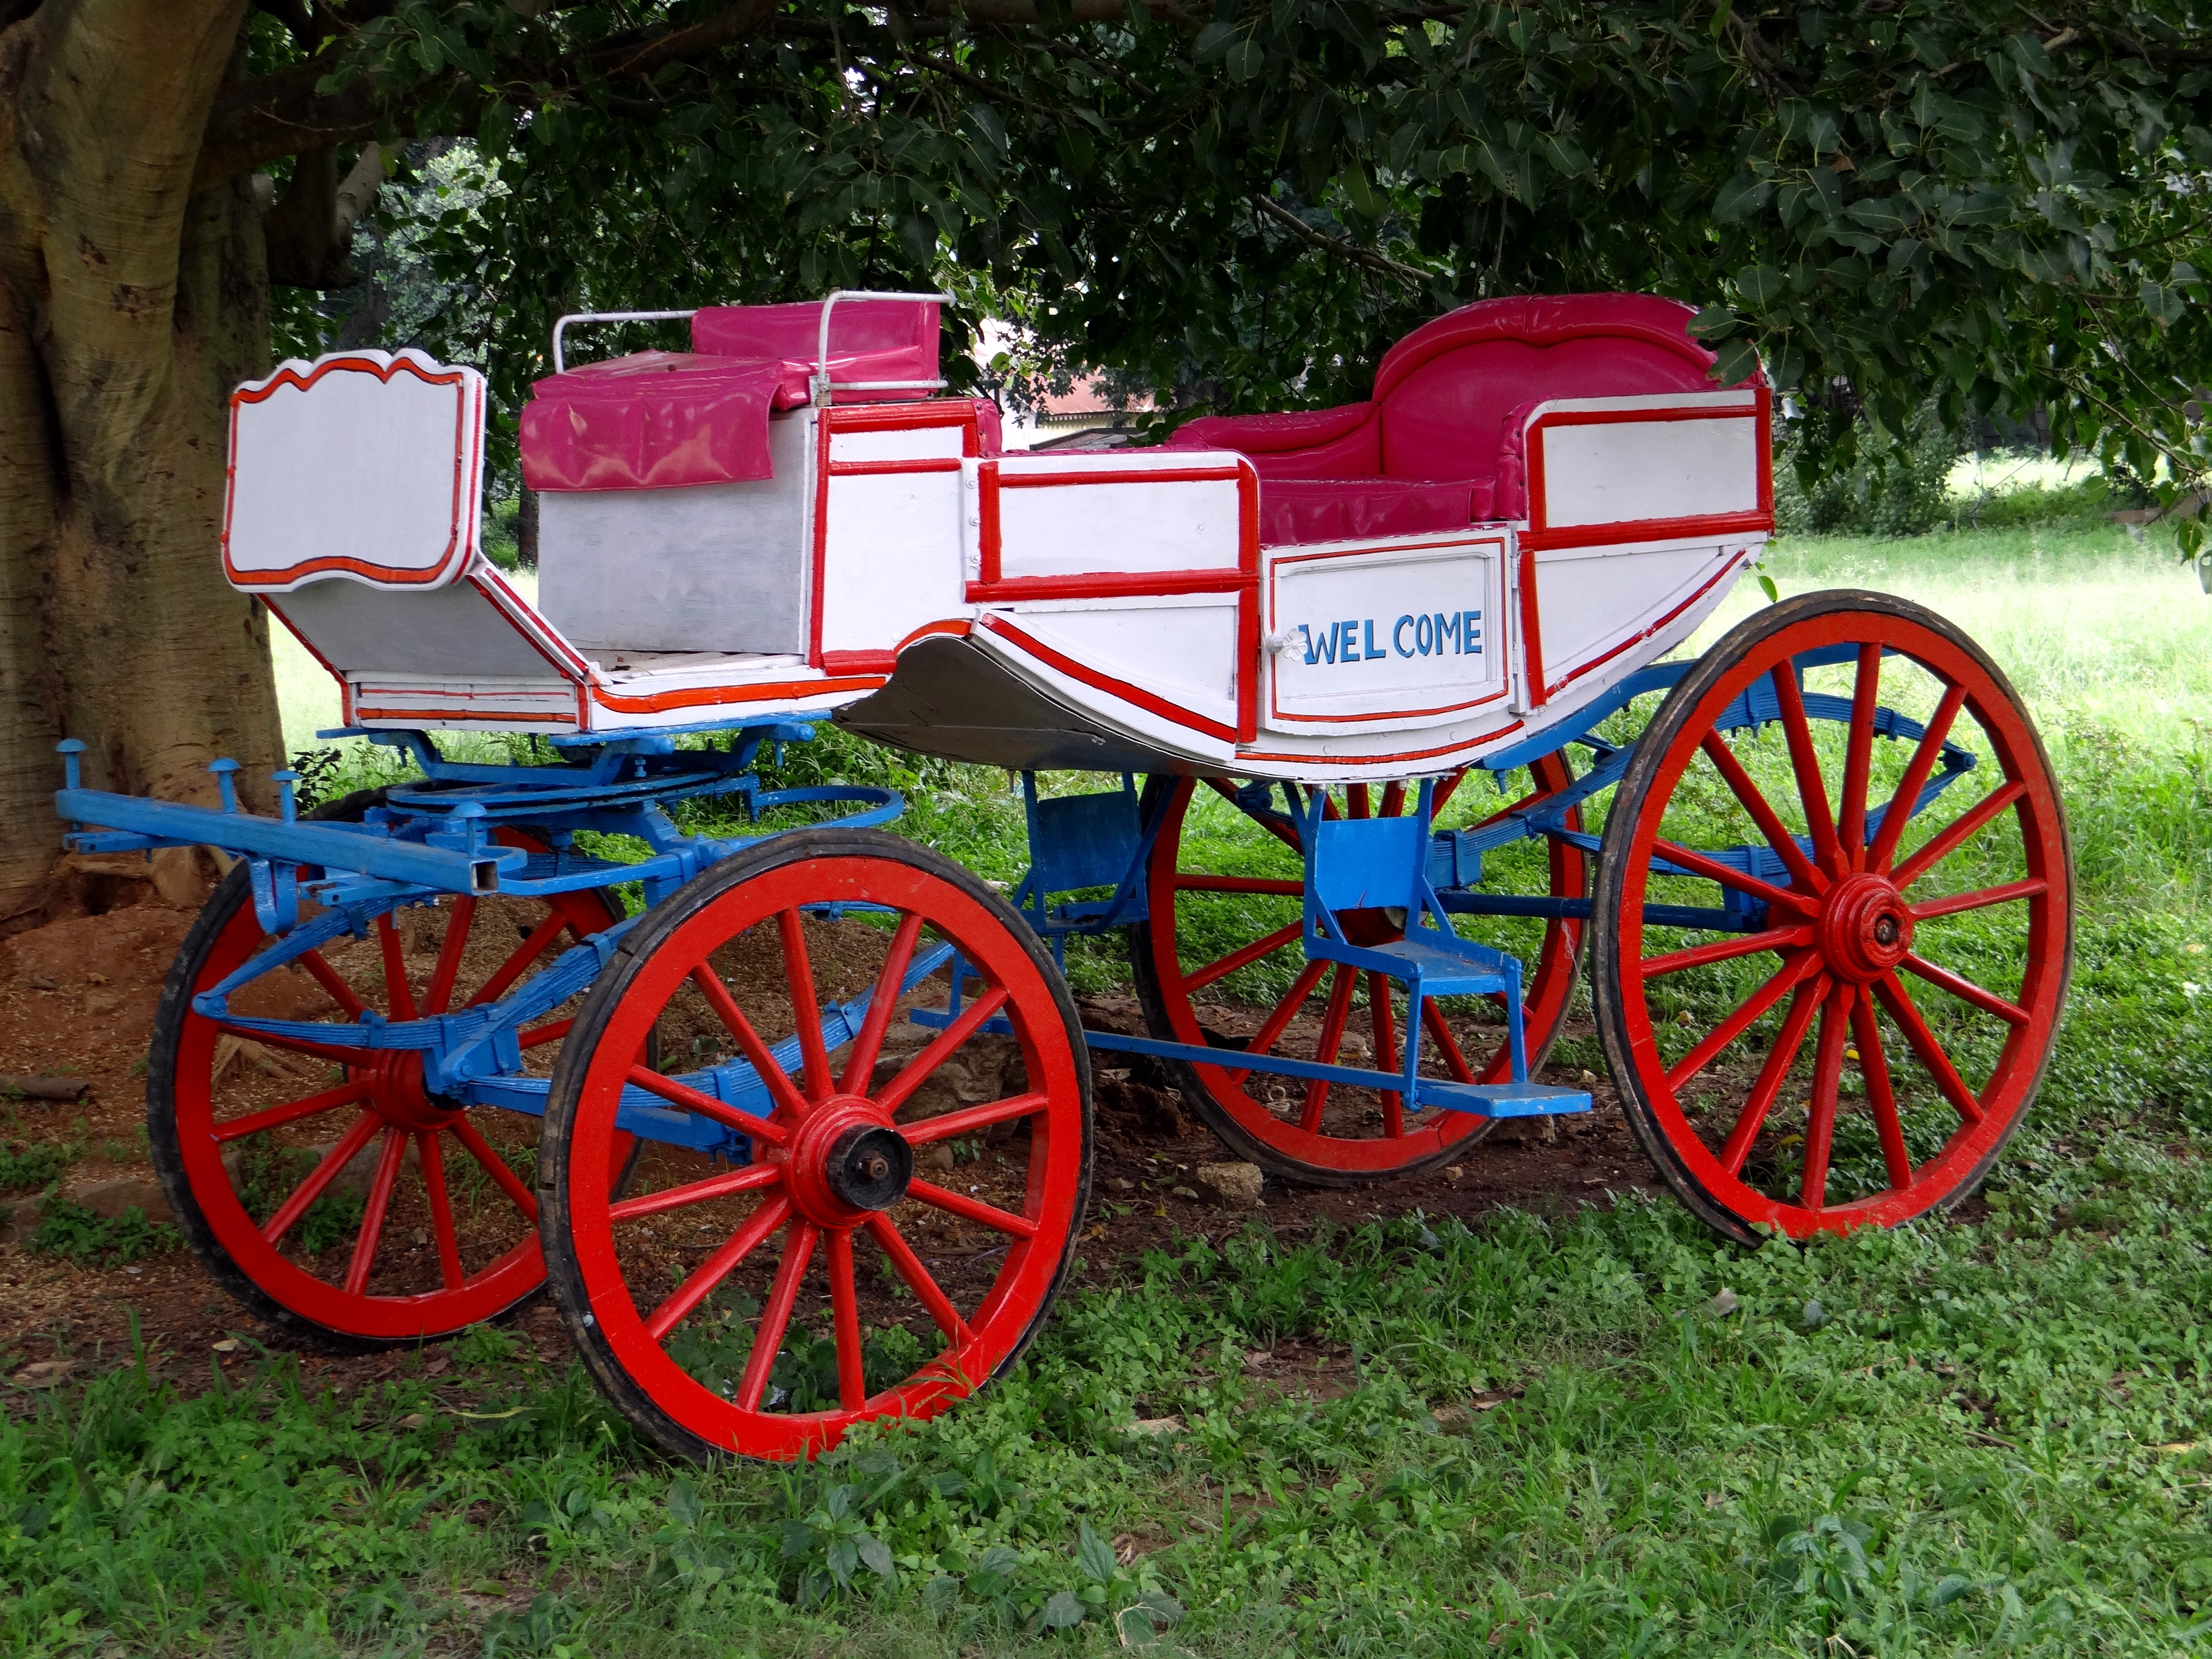
tractor, wheel, wagon, cart, vehicle, horse, carriage, india, bangalore, coach, horse drawn carriage, land vehicle, horse and buggy